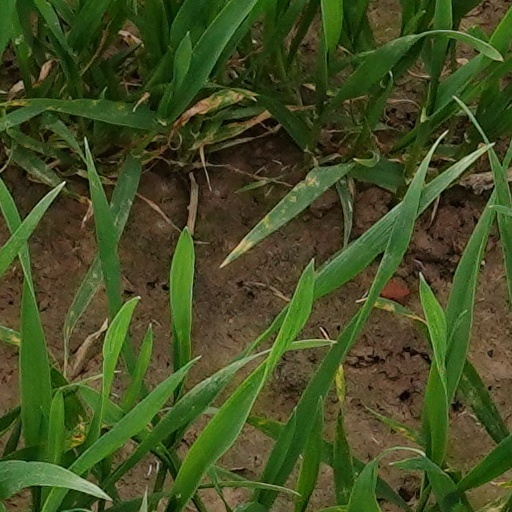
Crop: wheat